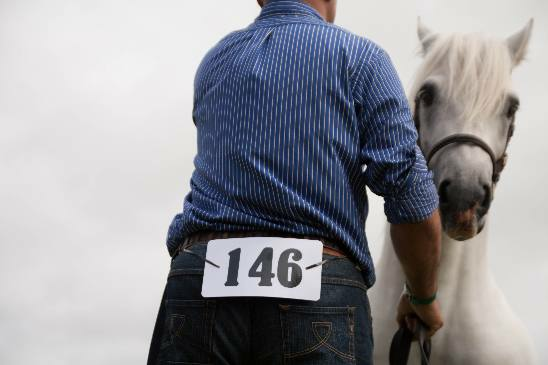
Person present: Yes